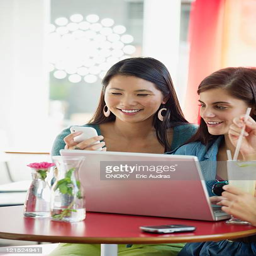
women using laptop in a restaurant